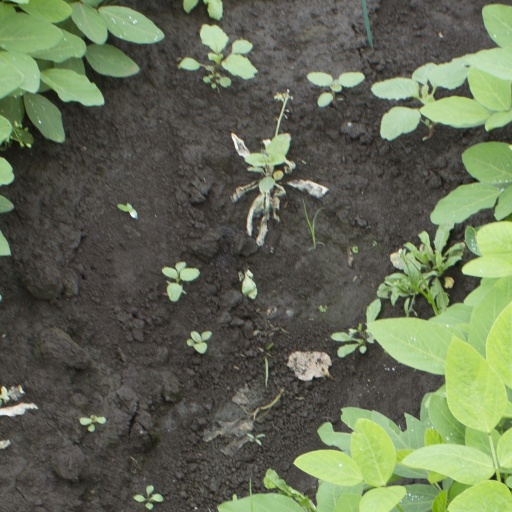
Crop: soybean